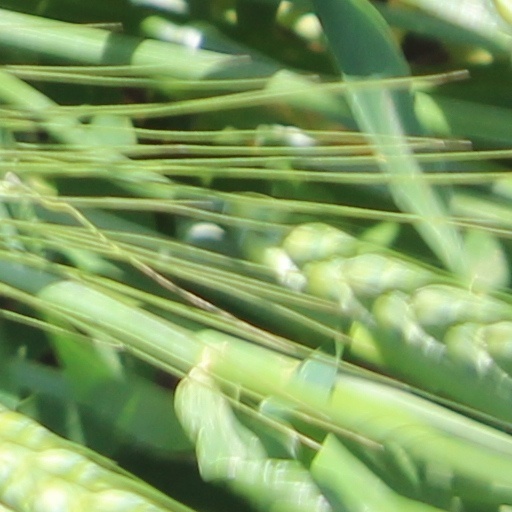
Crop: wheat